Yorktown campaign

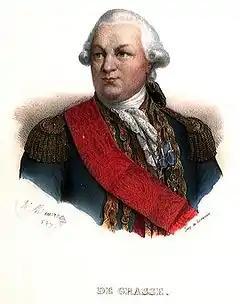
Comte de Grasse

As the French fleet was preparing to depart Brest in March, several important decisions were made. The West Indies fleet, led by the Comte de Grasse, after operations in the Windward Islands, was directed to go to Cap-Français (present-day Cap-Haïtien) to determine what resources would be required to assist Spanish operations. Due to a lack of transports, France also promised six million livres to support the American war effort instead of providing additional troops. The French fleet at Newport was given a new commander, the Comte de Barras. De Barras was ordered to take the Newport fleet to harass British shipping off Nova Scotia and Newfoundland, and the French army at Newport was ordered to combine with Washington's army outside New York. In orders that were deliberately not fully shared with General Washington, De Grasse was instructed to assist in North American operations after his stop at Cap-Français. The French general, the Comte de Rochambeau was instructed to tell Washington that de Grasse "might" be able to assist, without making any commitment. (Washington learned from John Laurens, stationed in Paris, that de Grasse had discretion to come north.)